You Call It Passion

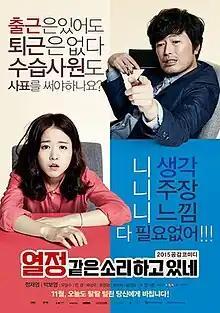
Theatrical release poster

You Call It Passion is a South Korean comedy film based on the novel of the same name written by Lee Hye-rin. It is about a new graduate who struggles to survive in the war of entertainment news.